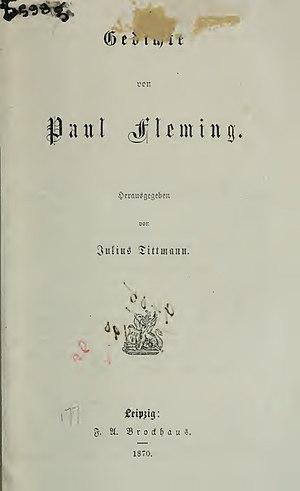
Paul Fleming, né le 5 octobre 1609 à Hartenstein et mort à Hambourg le 2 avril 1640, est un poète allemand de l'école d'Opitz.